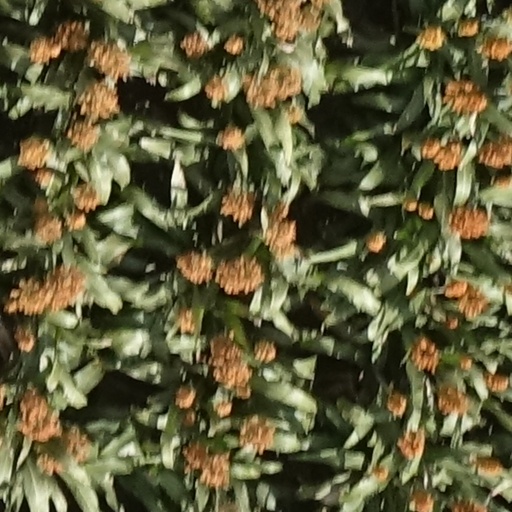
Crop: sorghum